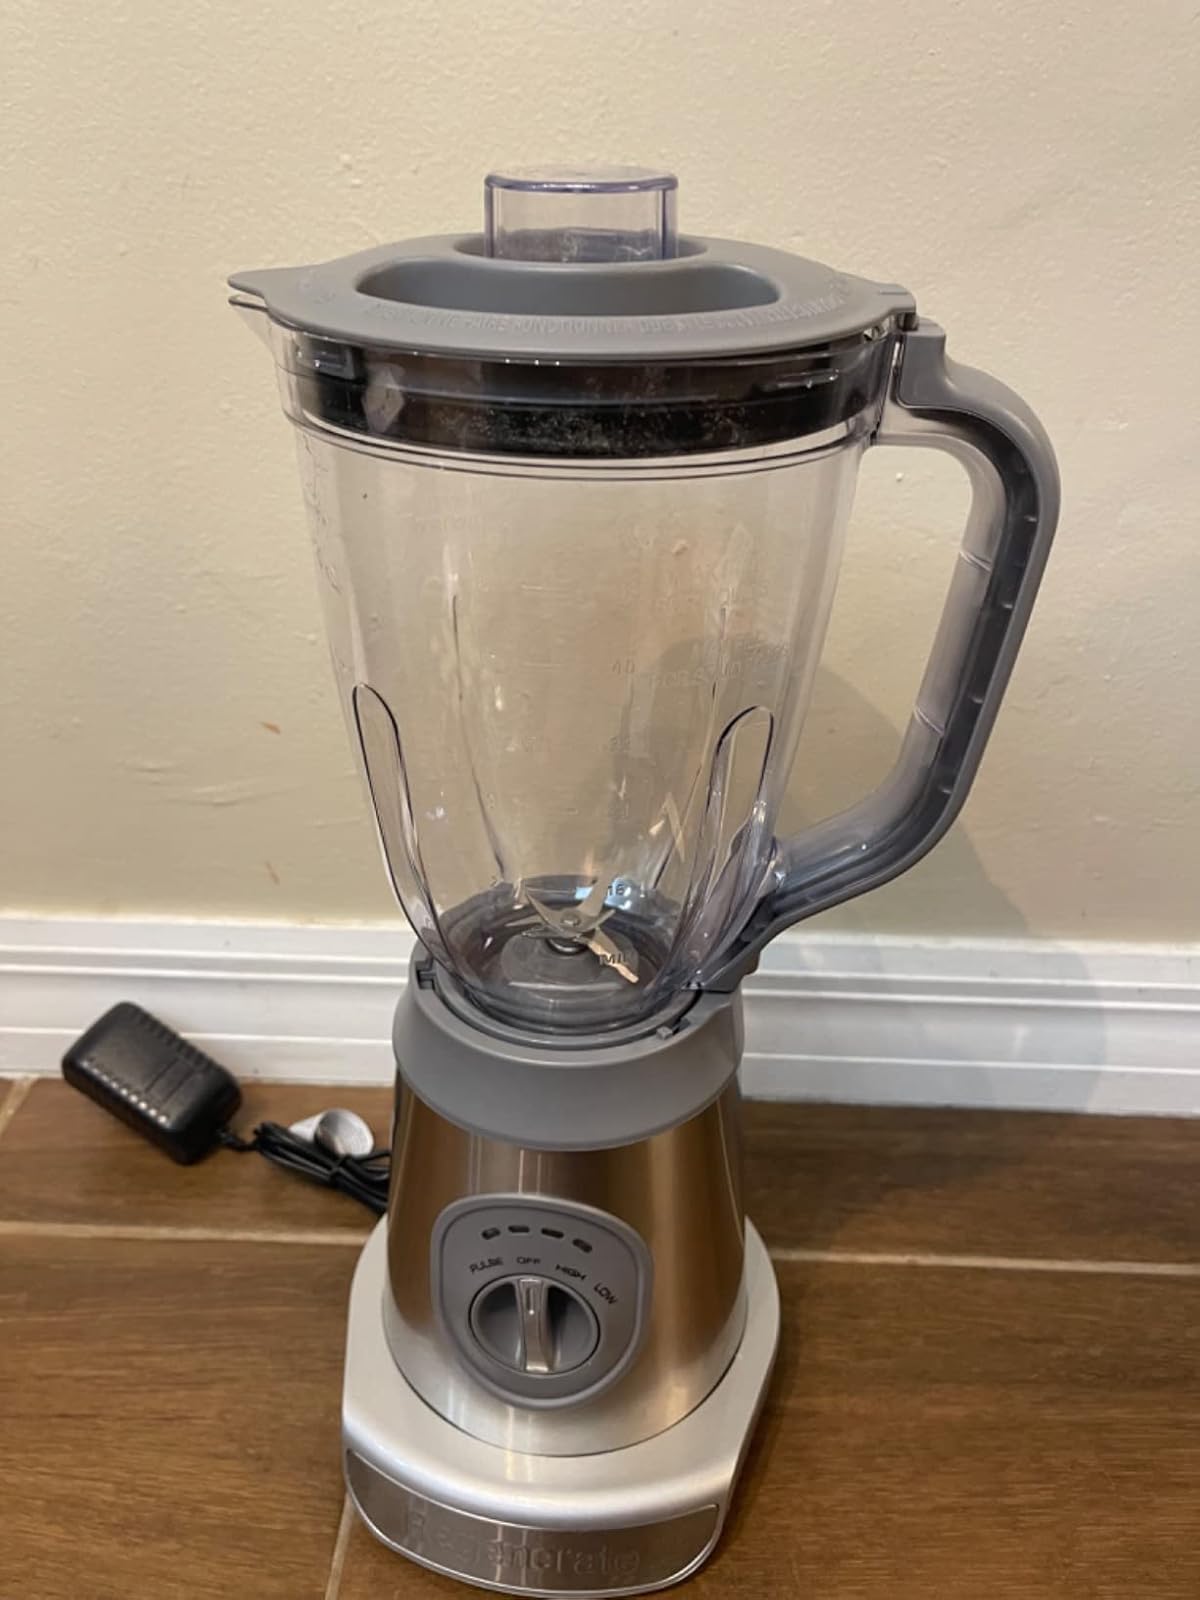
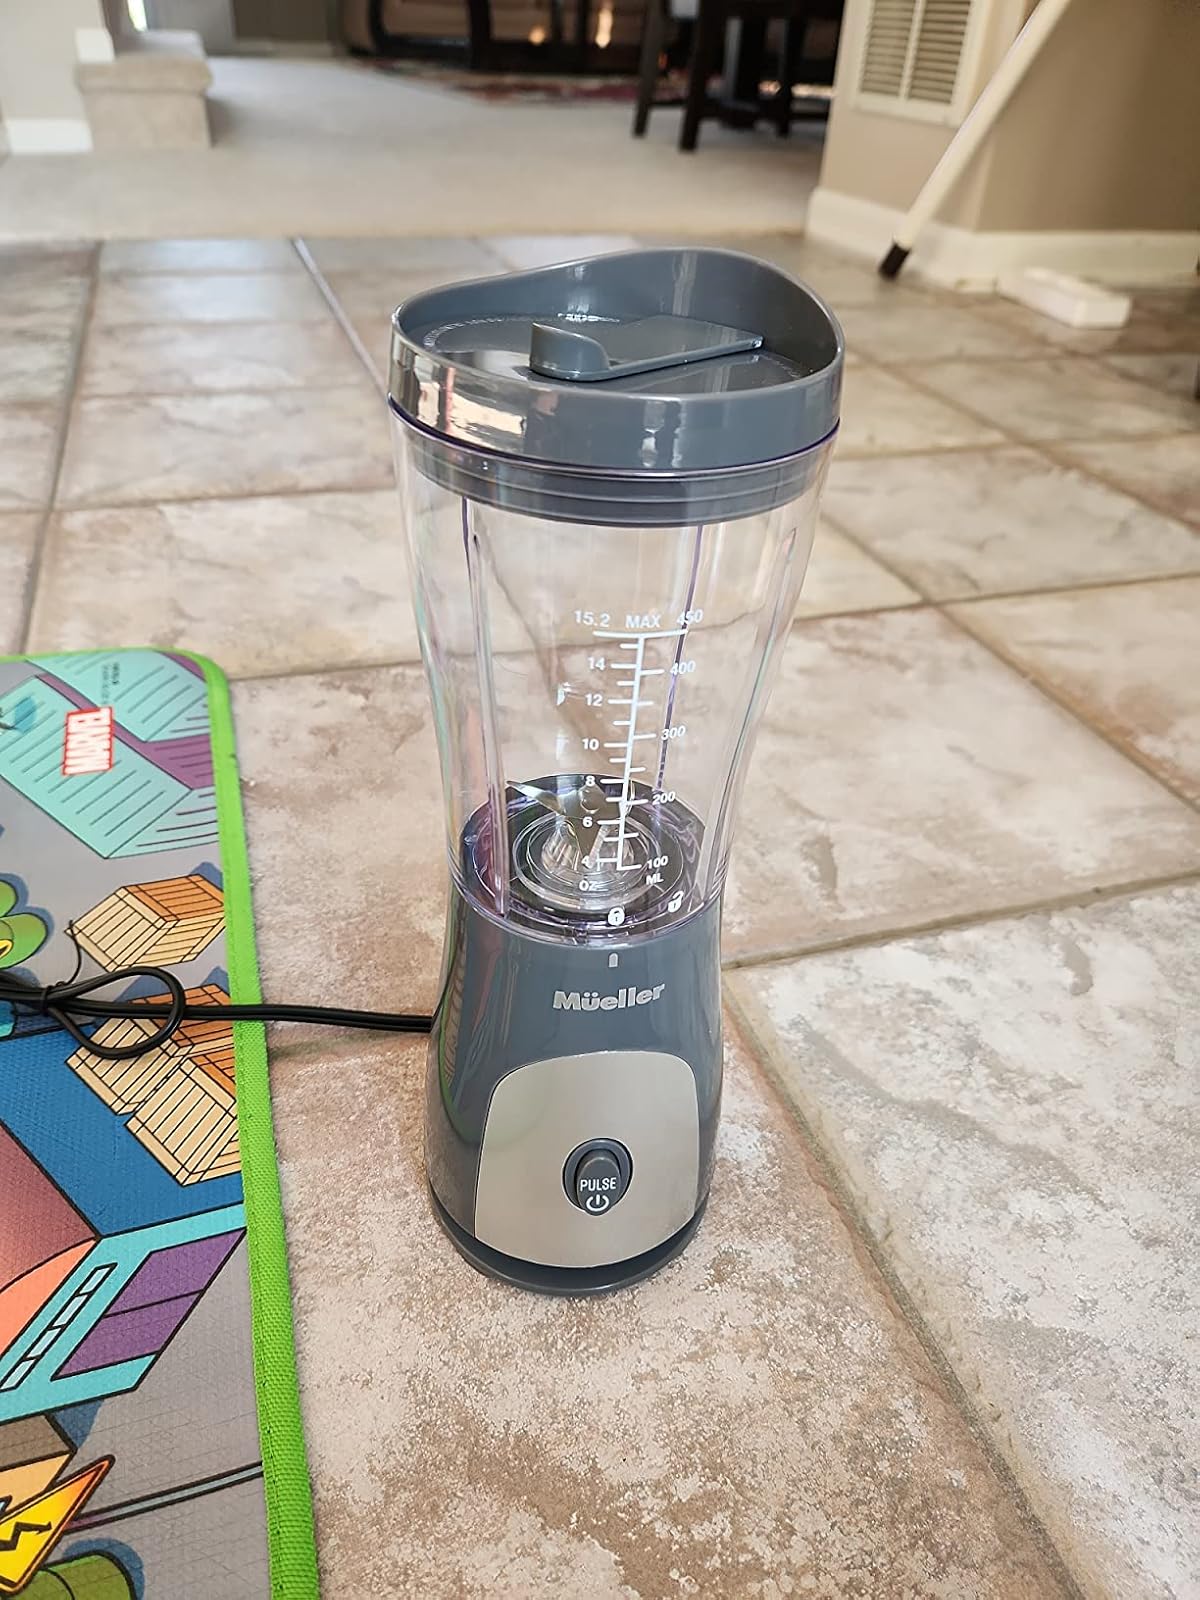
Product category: items_blender
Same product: no